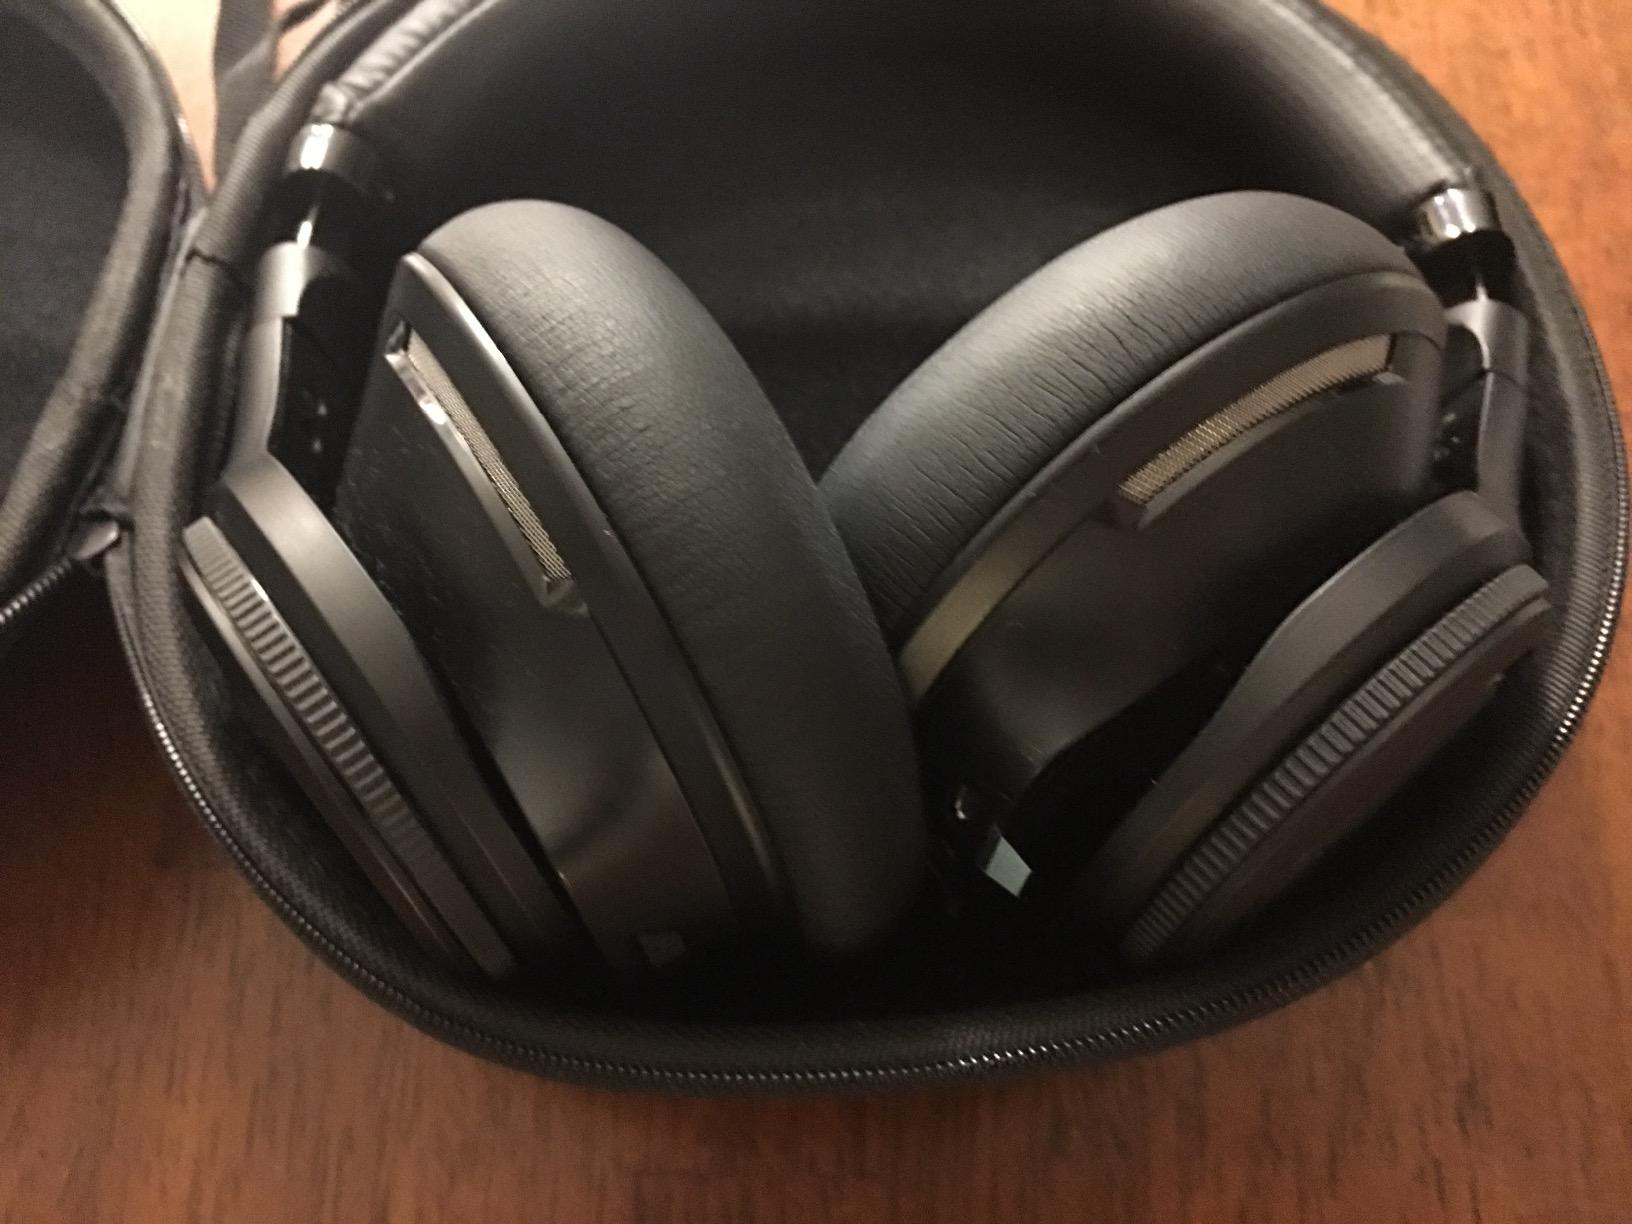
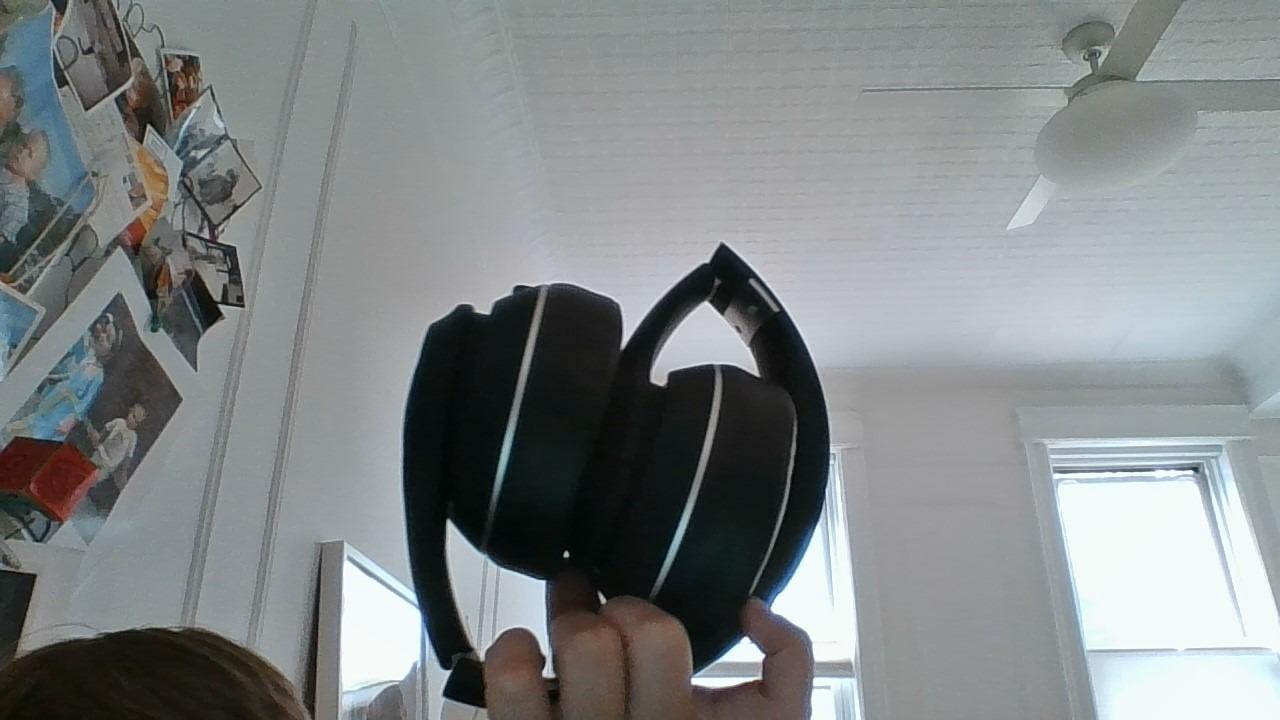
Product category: headphones
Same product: no